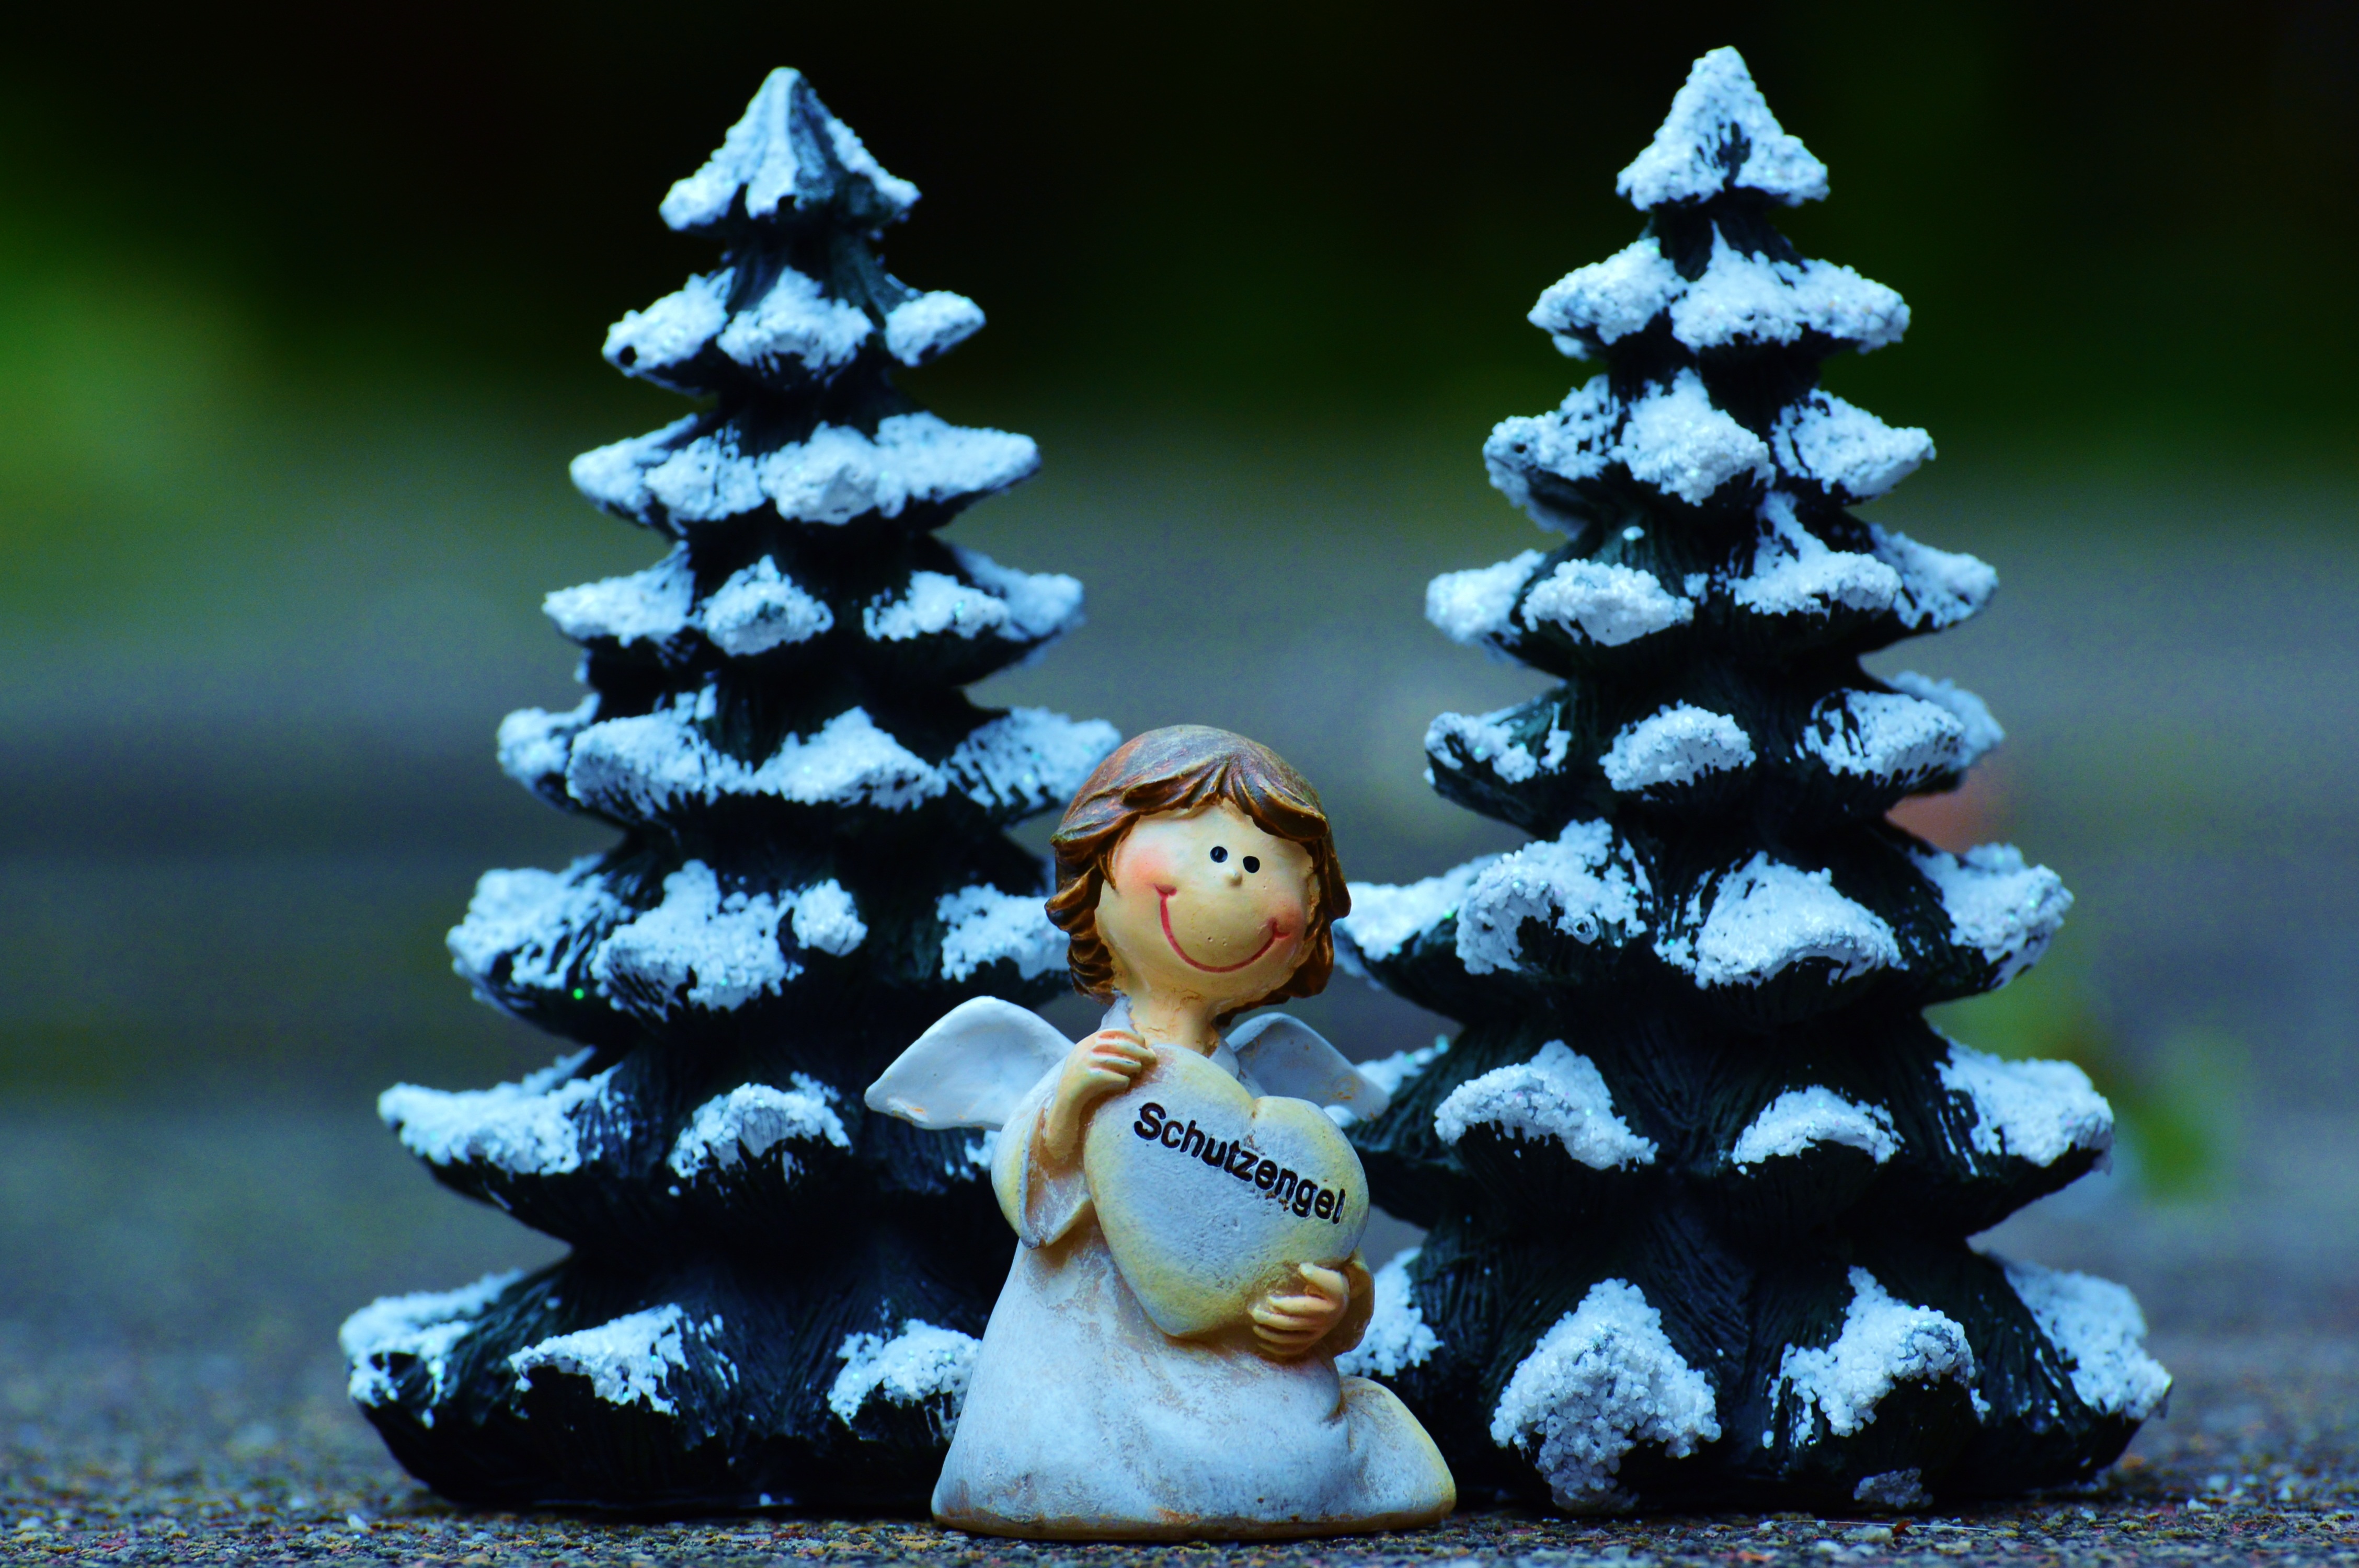
tree, branch, snow, winter, plant, cute, decoration, christmas, fir, decor, christmas tree, christmas decoration, figure, spruce, firs, guardian angel, woody plant